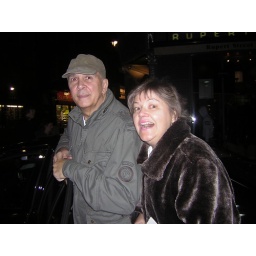
Frank Langella getting into his car outside stage door of Geilgud Theatre after performing in Frost/Nixon